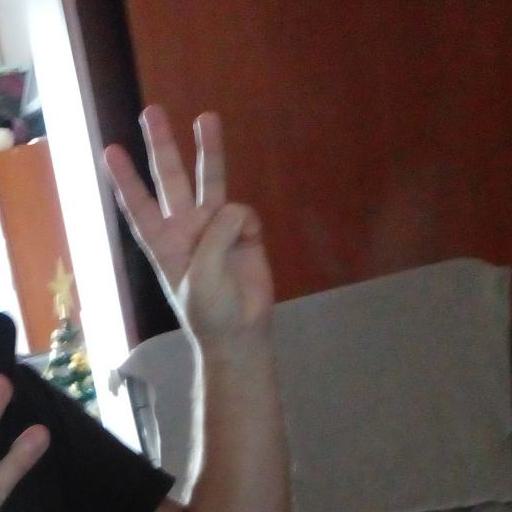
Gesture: three